Kalle Parviainen

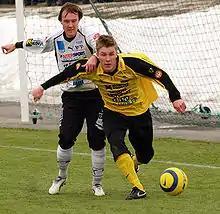
Parviainen with KuPS in 2005

Kalle Parviainen (born 3 October 1982) is a Finnish former professional football striker who currently works as the sporting director of the Veikkausliiga side Inter Turku in Finland.